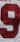
Number: 9